Desoldering

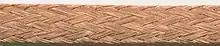
Solder wick, before use

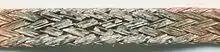
... and soaked with solder and residue

The end of a length of braid is placed over the soldered connections of a component being removed. The connections are heated with a soldering iron until the solder melts and is wicked into the braid by capillary action. The braid is removed while the solder is still molten, its used section cut off and discarded when cool. Short lengths of cut braid will prevent heat being carried away by the braid instead of heating the joint.